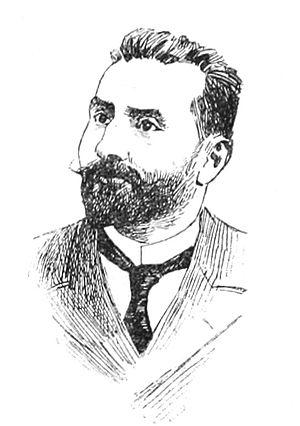
Bernard Cadenat est un homme politique français qui a été maire de Marseille et député des Bouches-du-Rhône.
La fonction de maire de Marseille est créée en 1766 par un règlement de Louis XV.